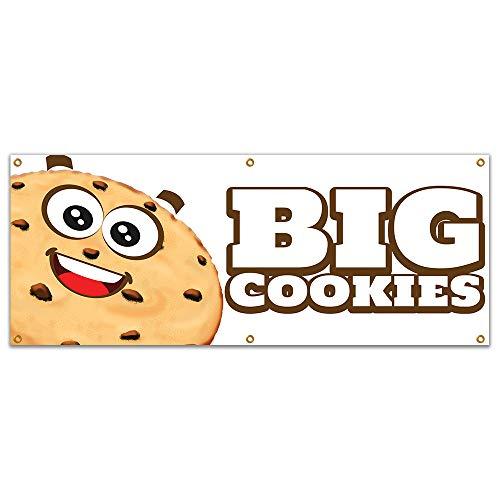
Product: SignMission Big Cookies 72" Banner Concession Stand Food Truck Single Sided, Size: 24" X 72"
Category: Home & Kitchen | Home Décor | Kids' Room Décor | Wall Décor | Pennants & Banners
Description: Proudly Made In The USA – Buy with confidence from an American owned and operated company SignMission Banners are produced in our state-of-the-art facility in West Palm Beach, Florida, proudly made in the U. S. A.
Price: $9.31
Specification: ProductDimensions:24x72x0.1inches|ItemWeight:1.12ounces|ShippingWeight:1.09pounds|Manufacturer:SignMission|ASIN:B07V9VT46T|Itemmodelnumber:B-72BigCookies19